Sunset Beach Hotel

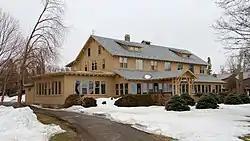
The Main Lodge, built in 1915

The three pivotal resort structures listed on the NRHP are arranged around a central open area fronting the lake. These buildings, the Main Lodge, the Annex, and the Court Building, are designed in a simple American Craftsman style and have retained excellent design integrity.